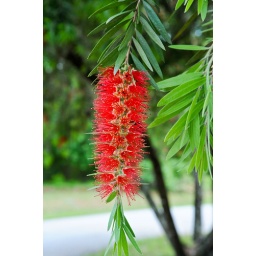
The bottle brush trees in the circle in front of our house were loaded with blooms a couple of weeks ago.